List of diplomatic missions of Poland

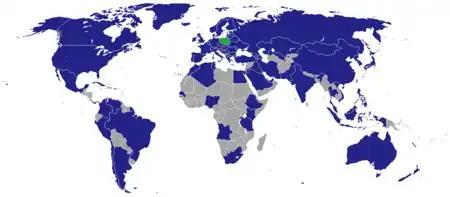

Excluding from this listing are honorary consulates, cultural institutes, and trade missions. On the other hand, the Polish Office in Taipei is included, as it serves as a de facto embassy to Taiwan, with which Poland does not have formal diplomatic relations.